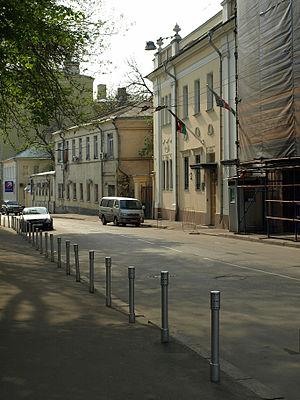
Cette liste comprend les représentations diplomatiques du Kenya, à l'exclusion des consulats honoraires.
Ceci est une liste des représentations diplomatiques en Russie. En tant que plus grand pays du monde, membre permanent du Conseil de sécurité des Nations Unies, puissance régionale en Europe et en Asie et principal État successeur de l'Union soviétique, la Fédération de Russie accueille une importante communauté diplomatique dans sa capitale, Moscou. Moscou abrite 148 ambassades, de nombreux pays ont également des consulats généraux et des consulats dans tout le pays.